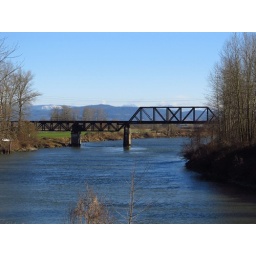
Former railroad bridge crossing the Snohomish River in downtown Snohomish